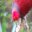
Label: bird